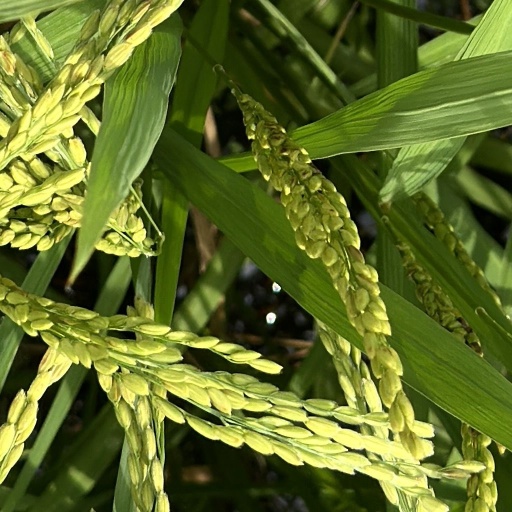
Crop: rice